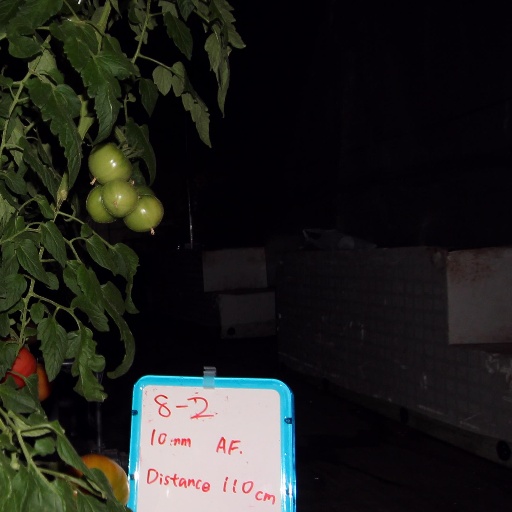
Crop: tomato